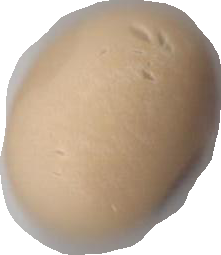
Variety: Anjasmoro